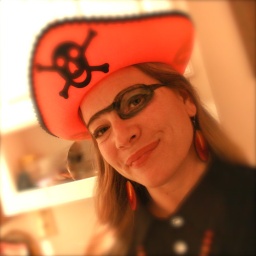
Self Portrait in Orange Pirate Hat with black skull and cross bones.